Nigamananda Paramahansa

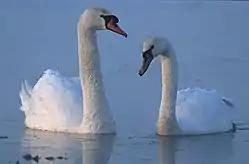
A Paramahamsa can be accepted as a perfect man and is to be considered as the God-man. At this he remains in "Chinmaya" form i.e. eternal body and becomes the fountain of love (Prem).

The following theories are collected from the Oriya book "Shri Shri Thakur Nigamananda" (श्री श्री ठाकुर निगमानंद) and the writer, Durga Charan Mohanty-Banamali Dash: